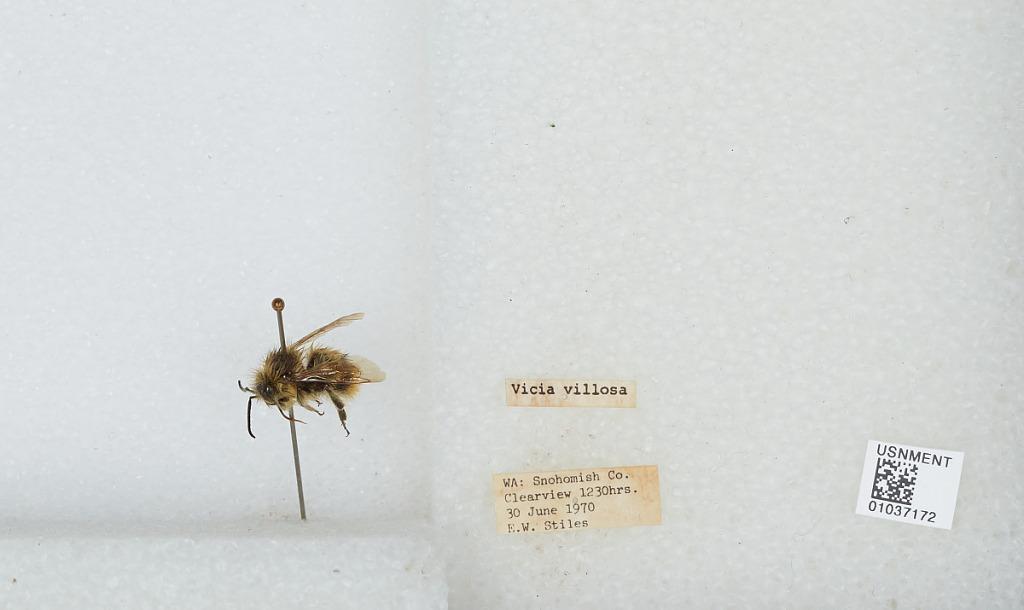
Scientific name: Bombus (Pyrobombus) mixtus Cresson
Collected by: E. Stiles
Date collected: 1970-6-30
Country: United States
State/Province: Washington
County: Snohomish
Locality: Clearview
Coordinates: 47.8292, -122.145